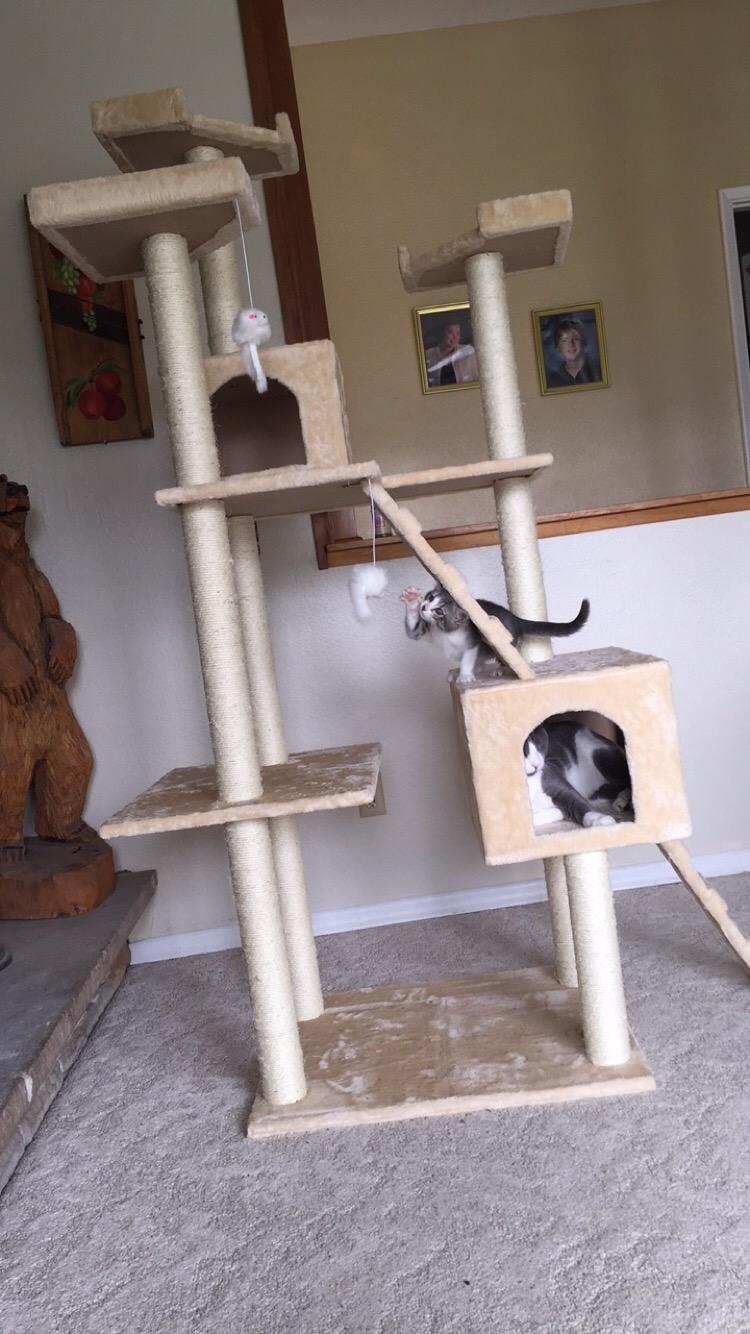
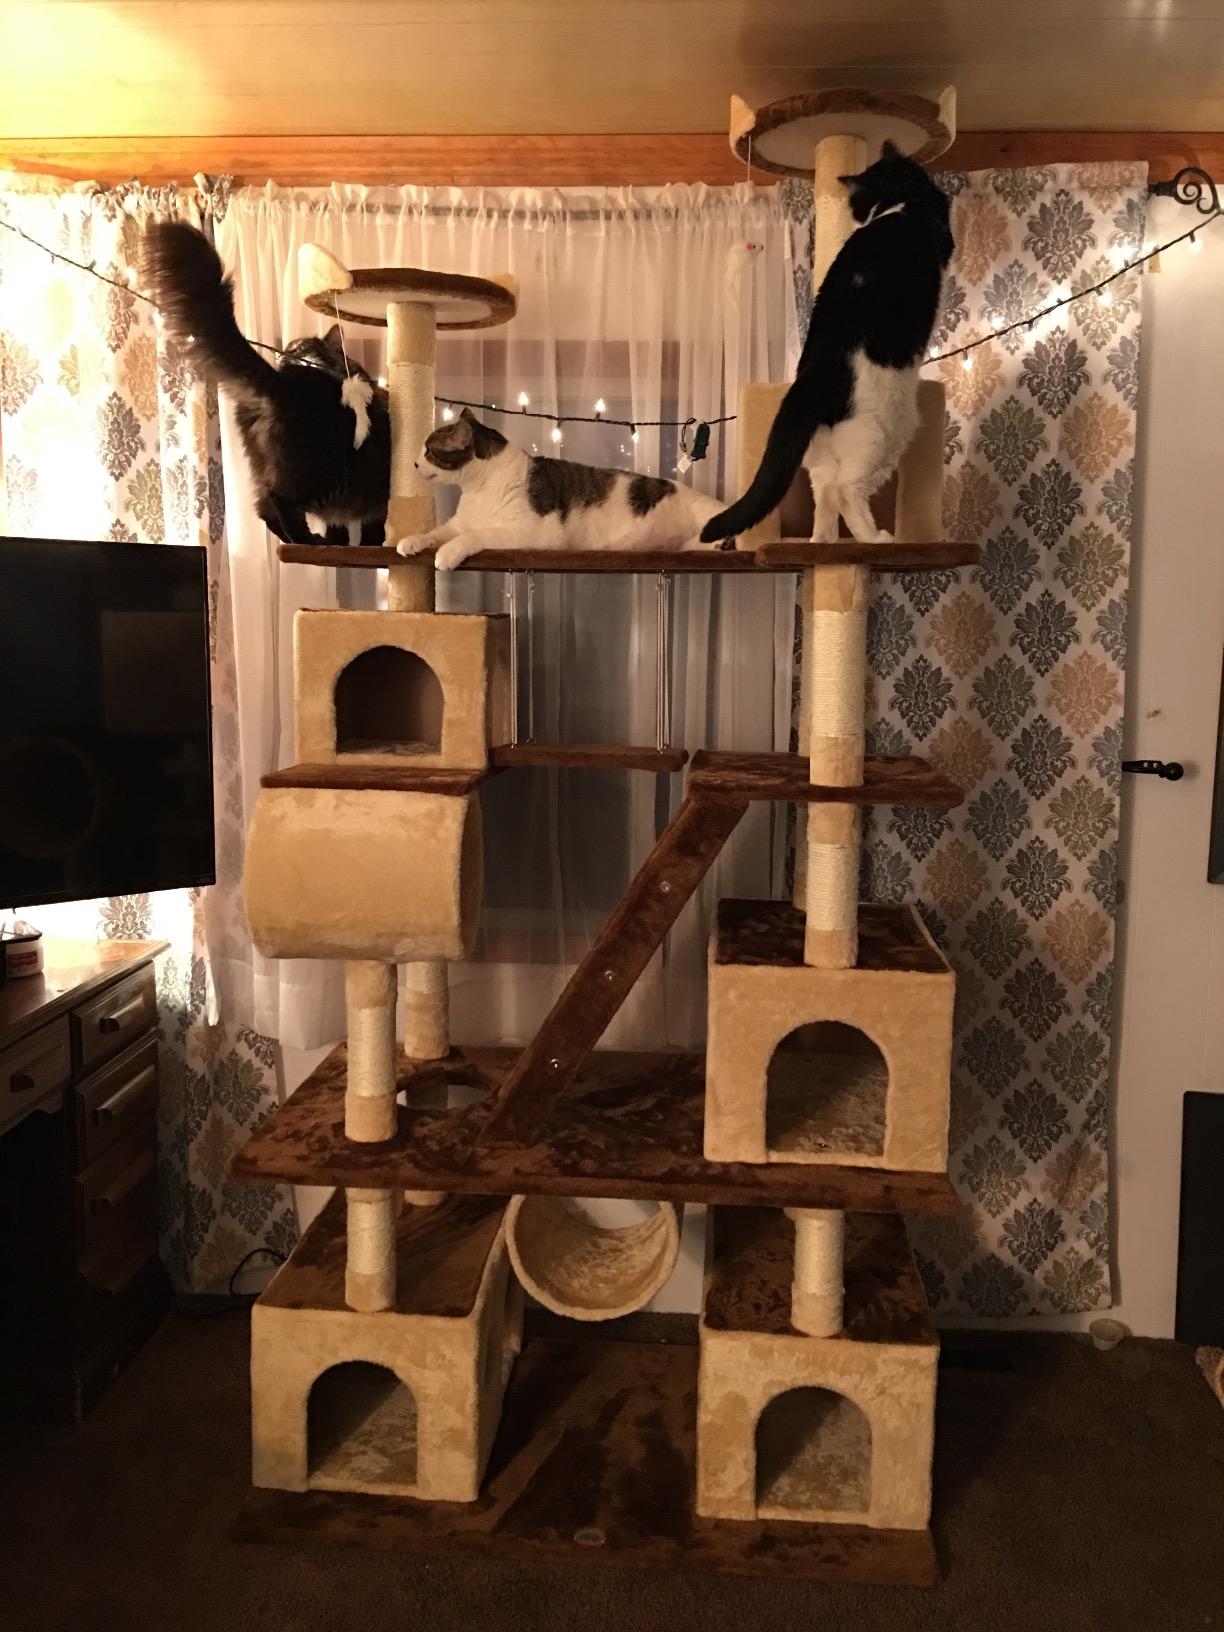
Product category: items_cat tree
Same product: no